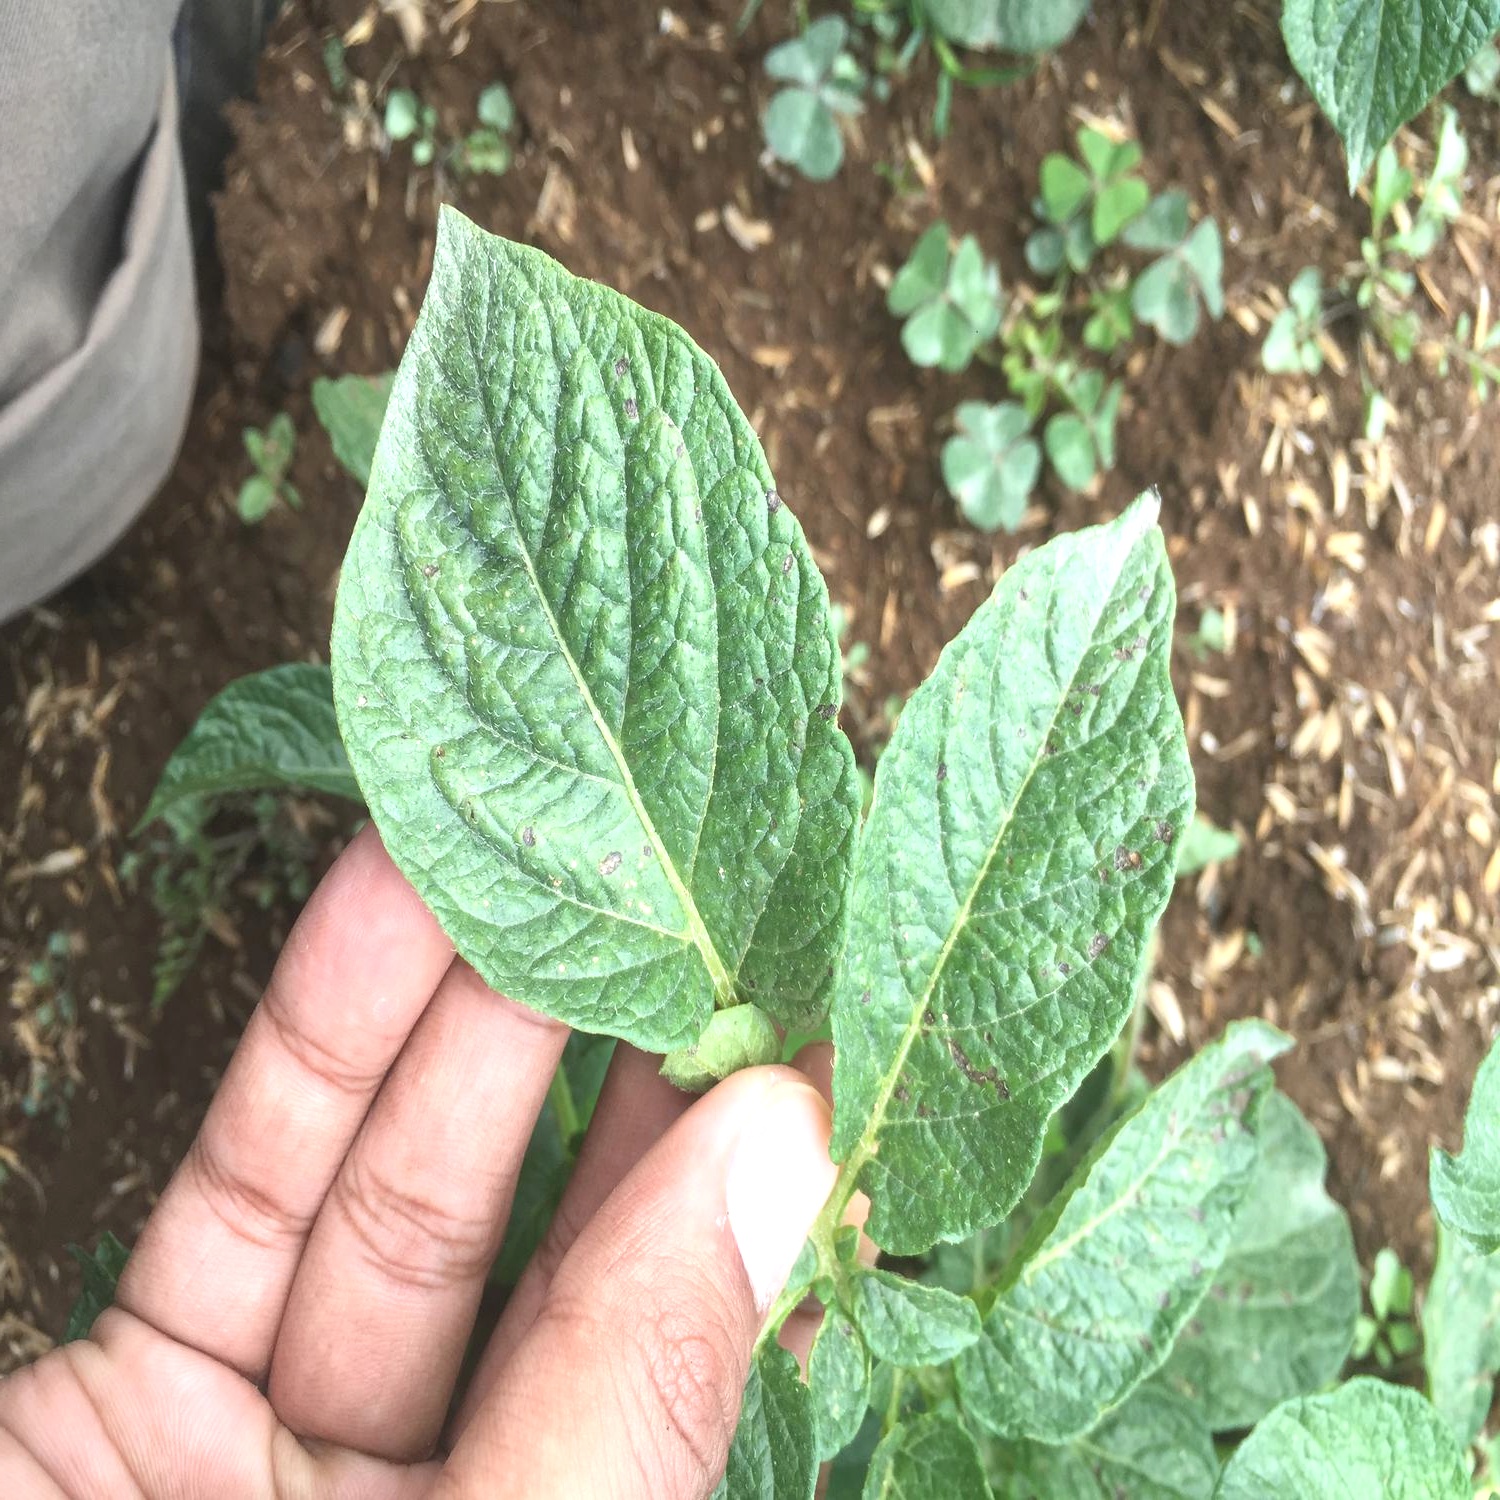
Etiqueta: Virus